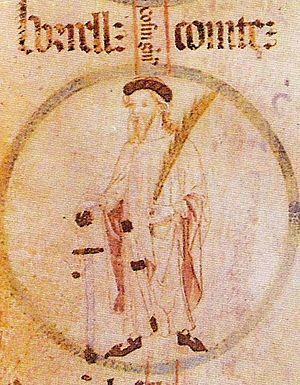
Fils de Sunyer Iᵉʳ de Barcelone et de Richilde de Rouergue, Borrell II est un comte de Barcelone mort en 993. Sous son règne, Barcelone connaît une renaissance qui préfigure la Renaissance ottonienne.